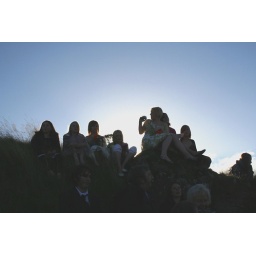
The girls take place in the grass above